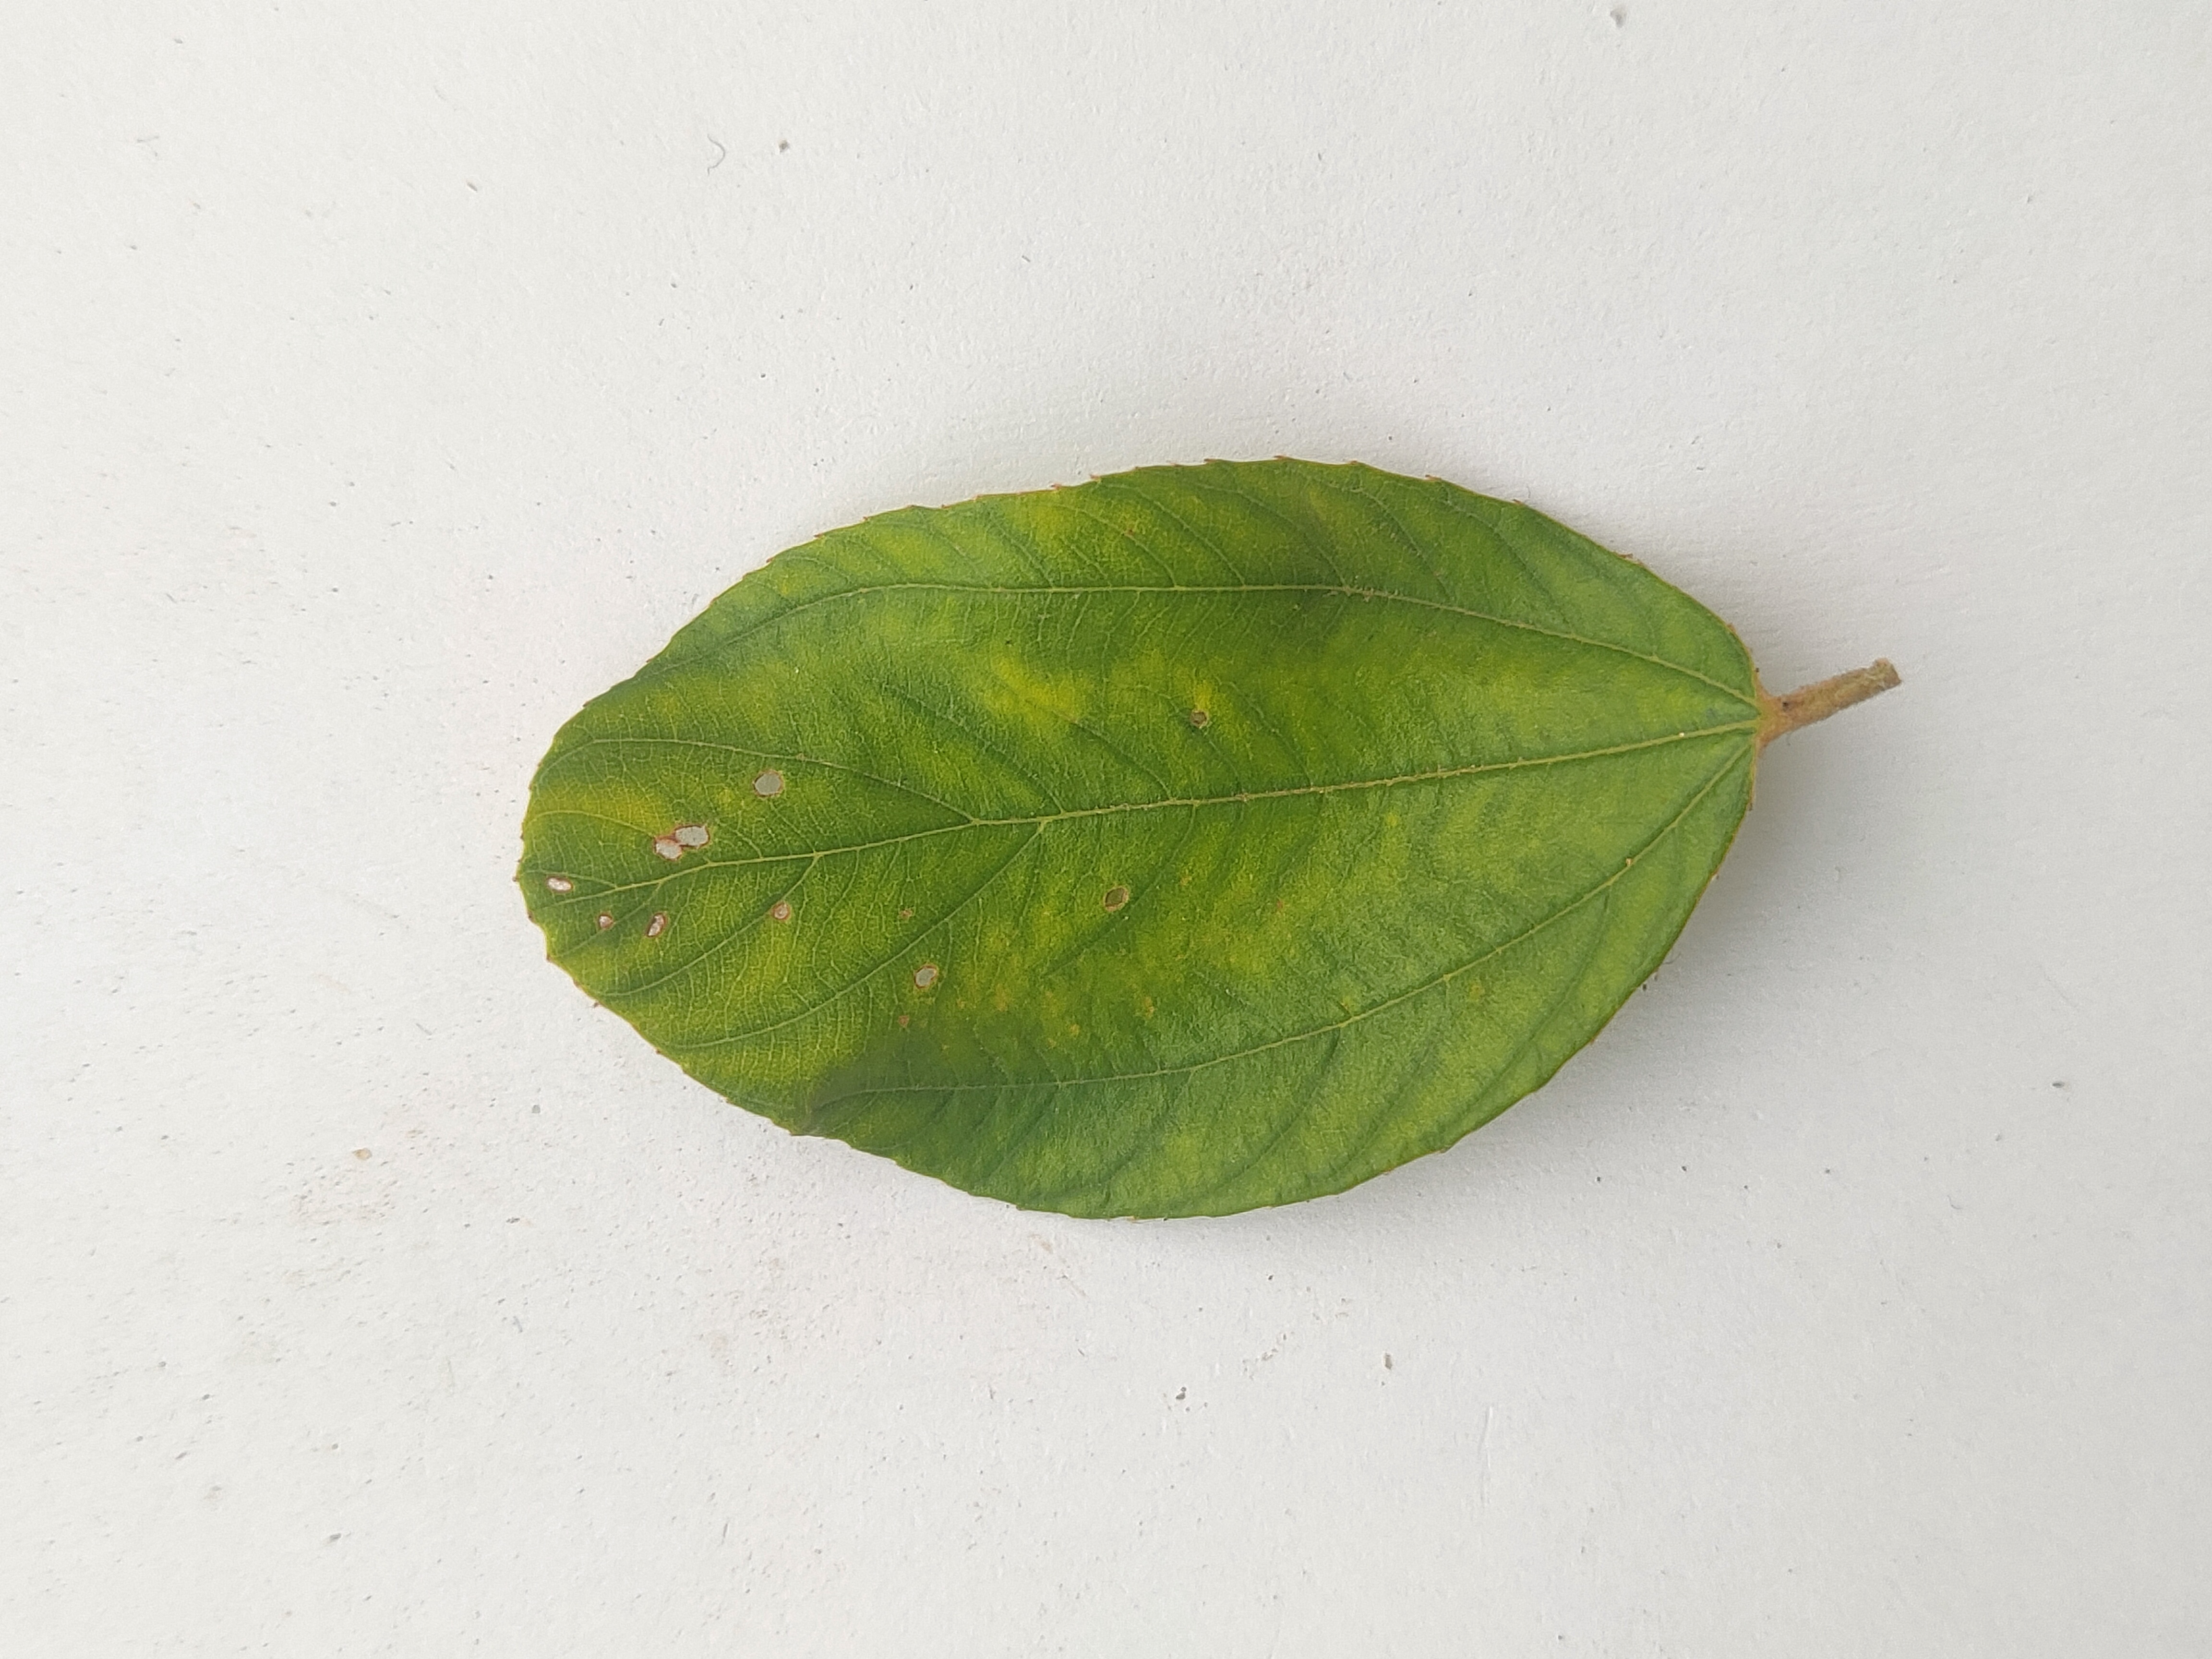
Leaf variety: Plum